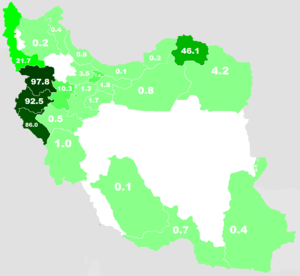
Les Kurdes sont un peuple de langue indo-européenne, et majoritairement de confession musulmane sunnite qui compterait 30 à 40 millions de personnes vivant surtout en Turquie, en Iran, en Irak et en Syrie.